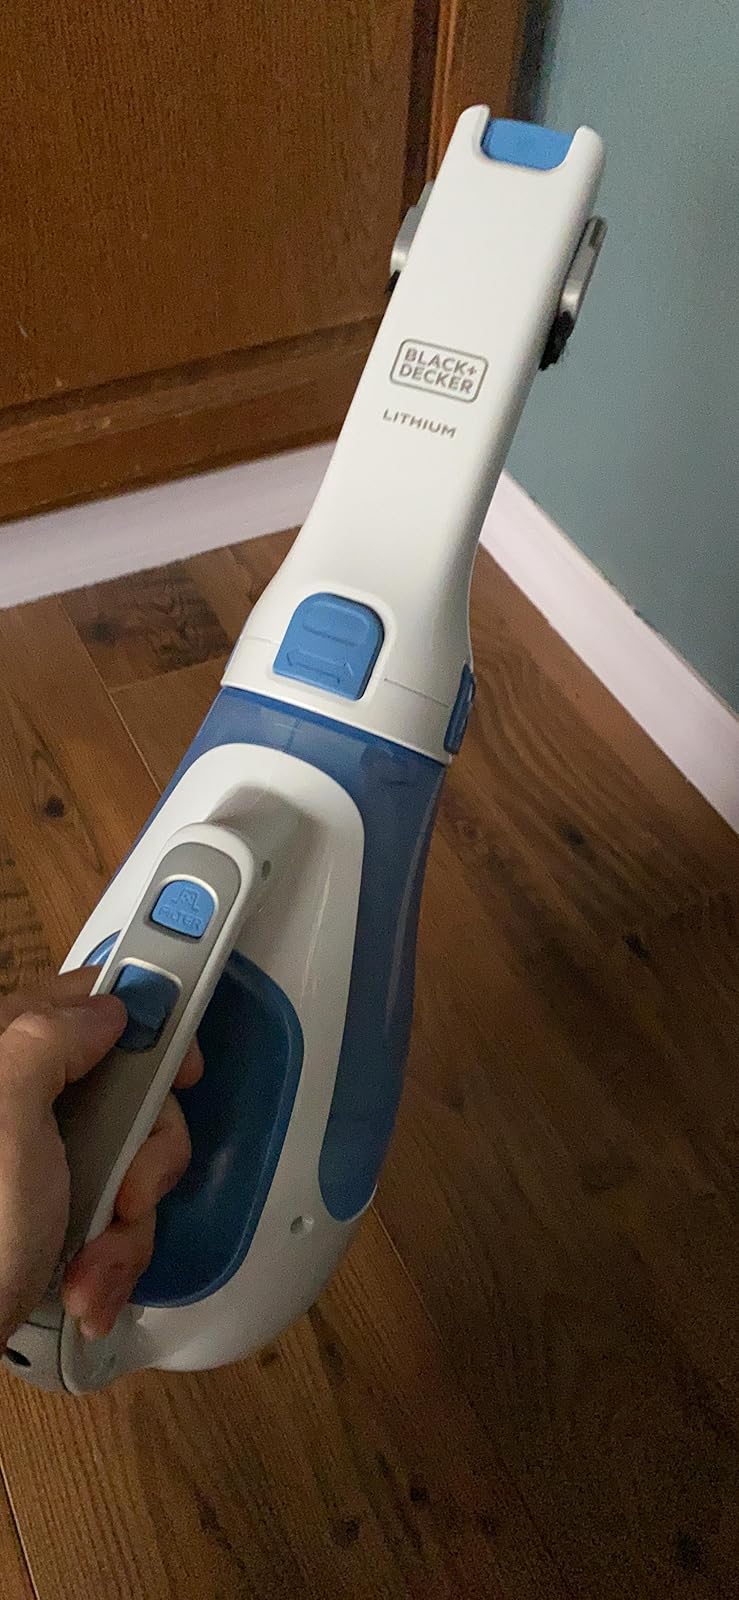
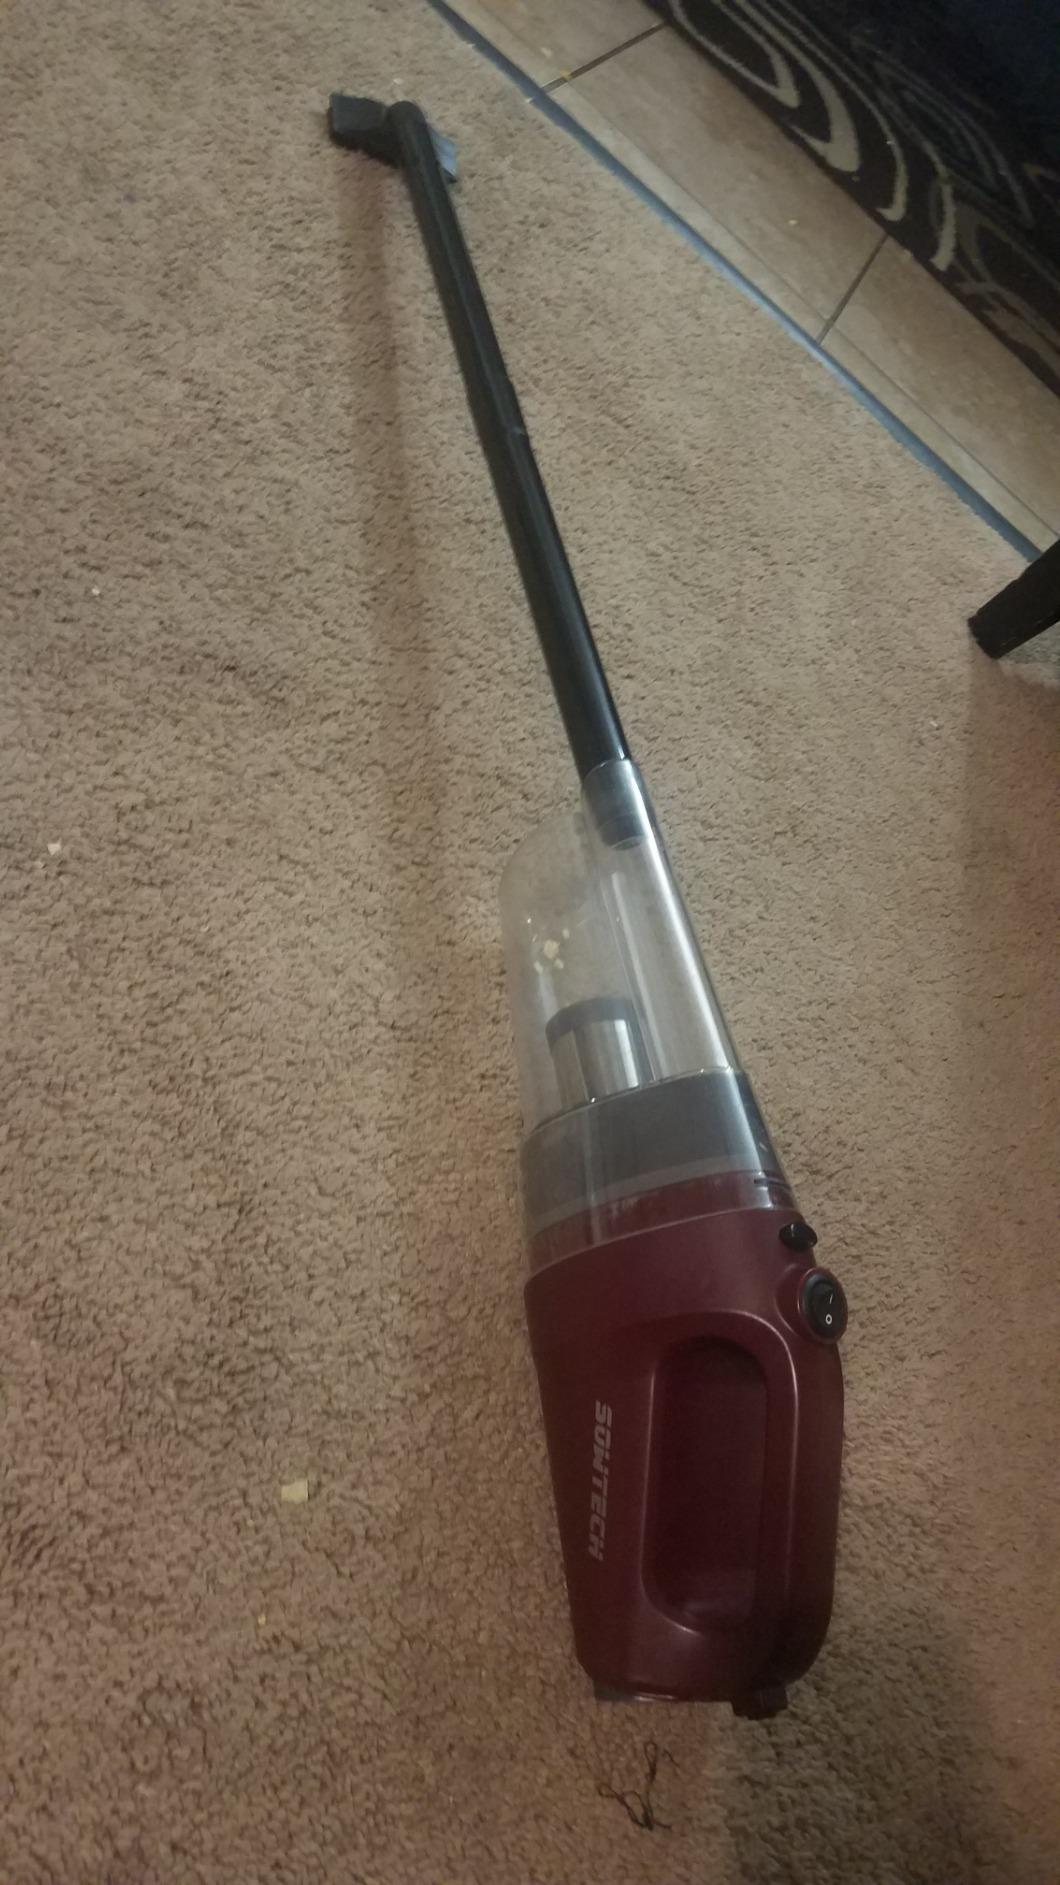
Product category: items_vacuum
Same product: no